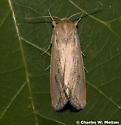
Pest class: wheathead_armyworm_Dargida_diffusa